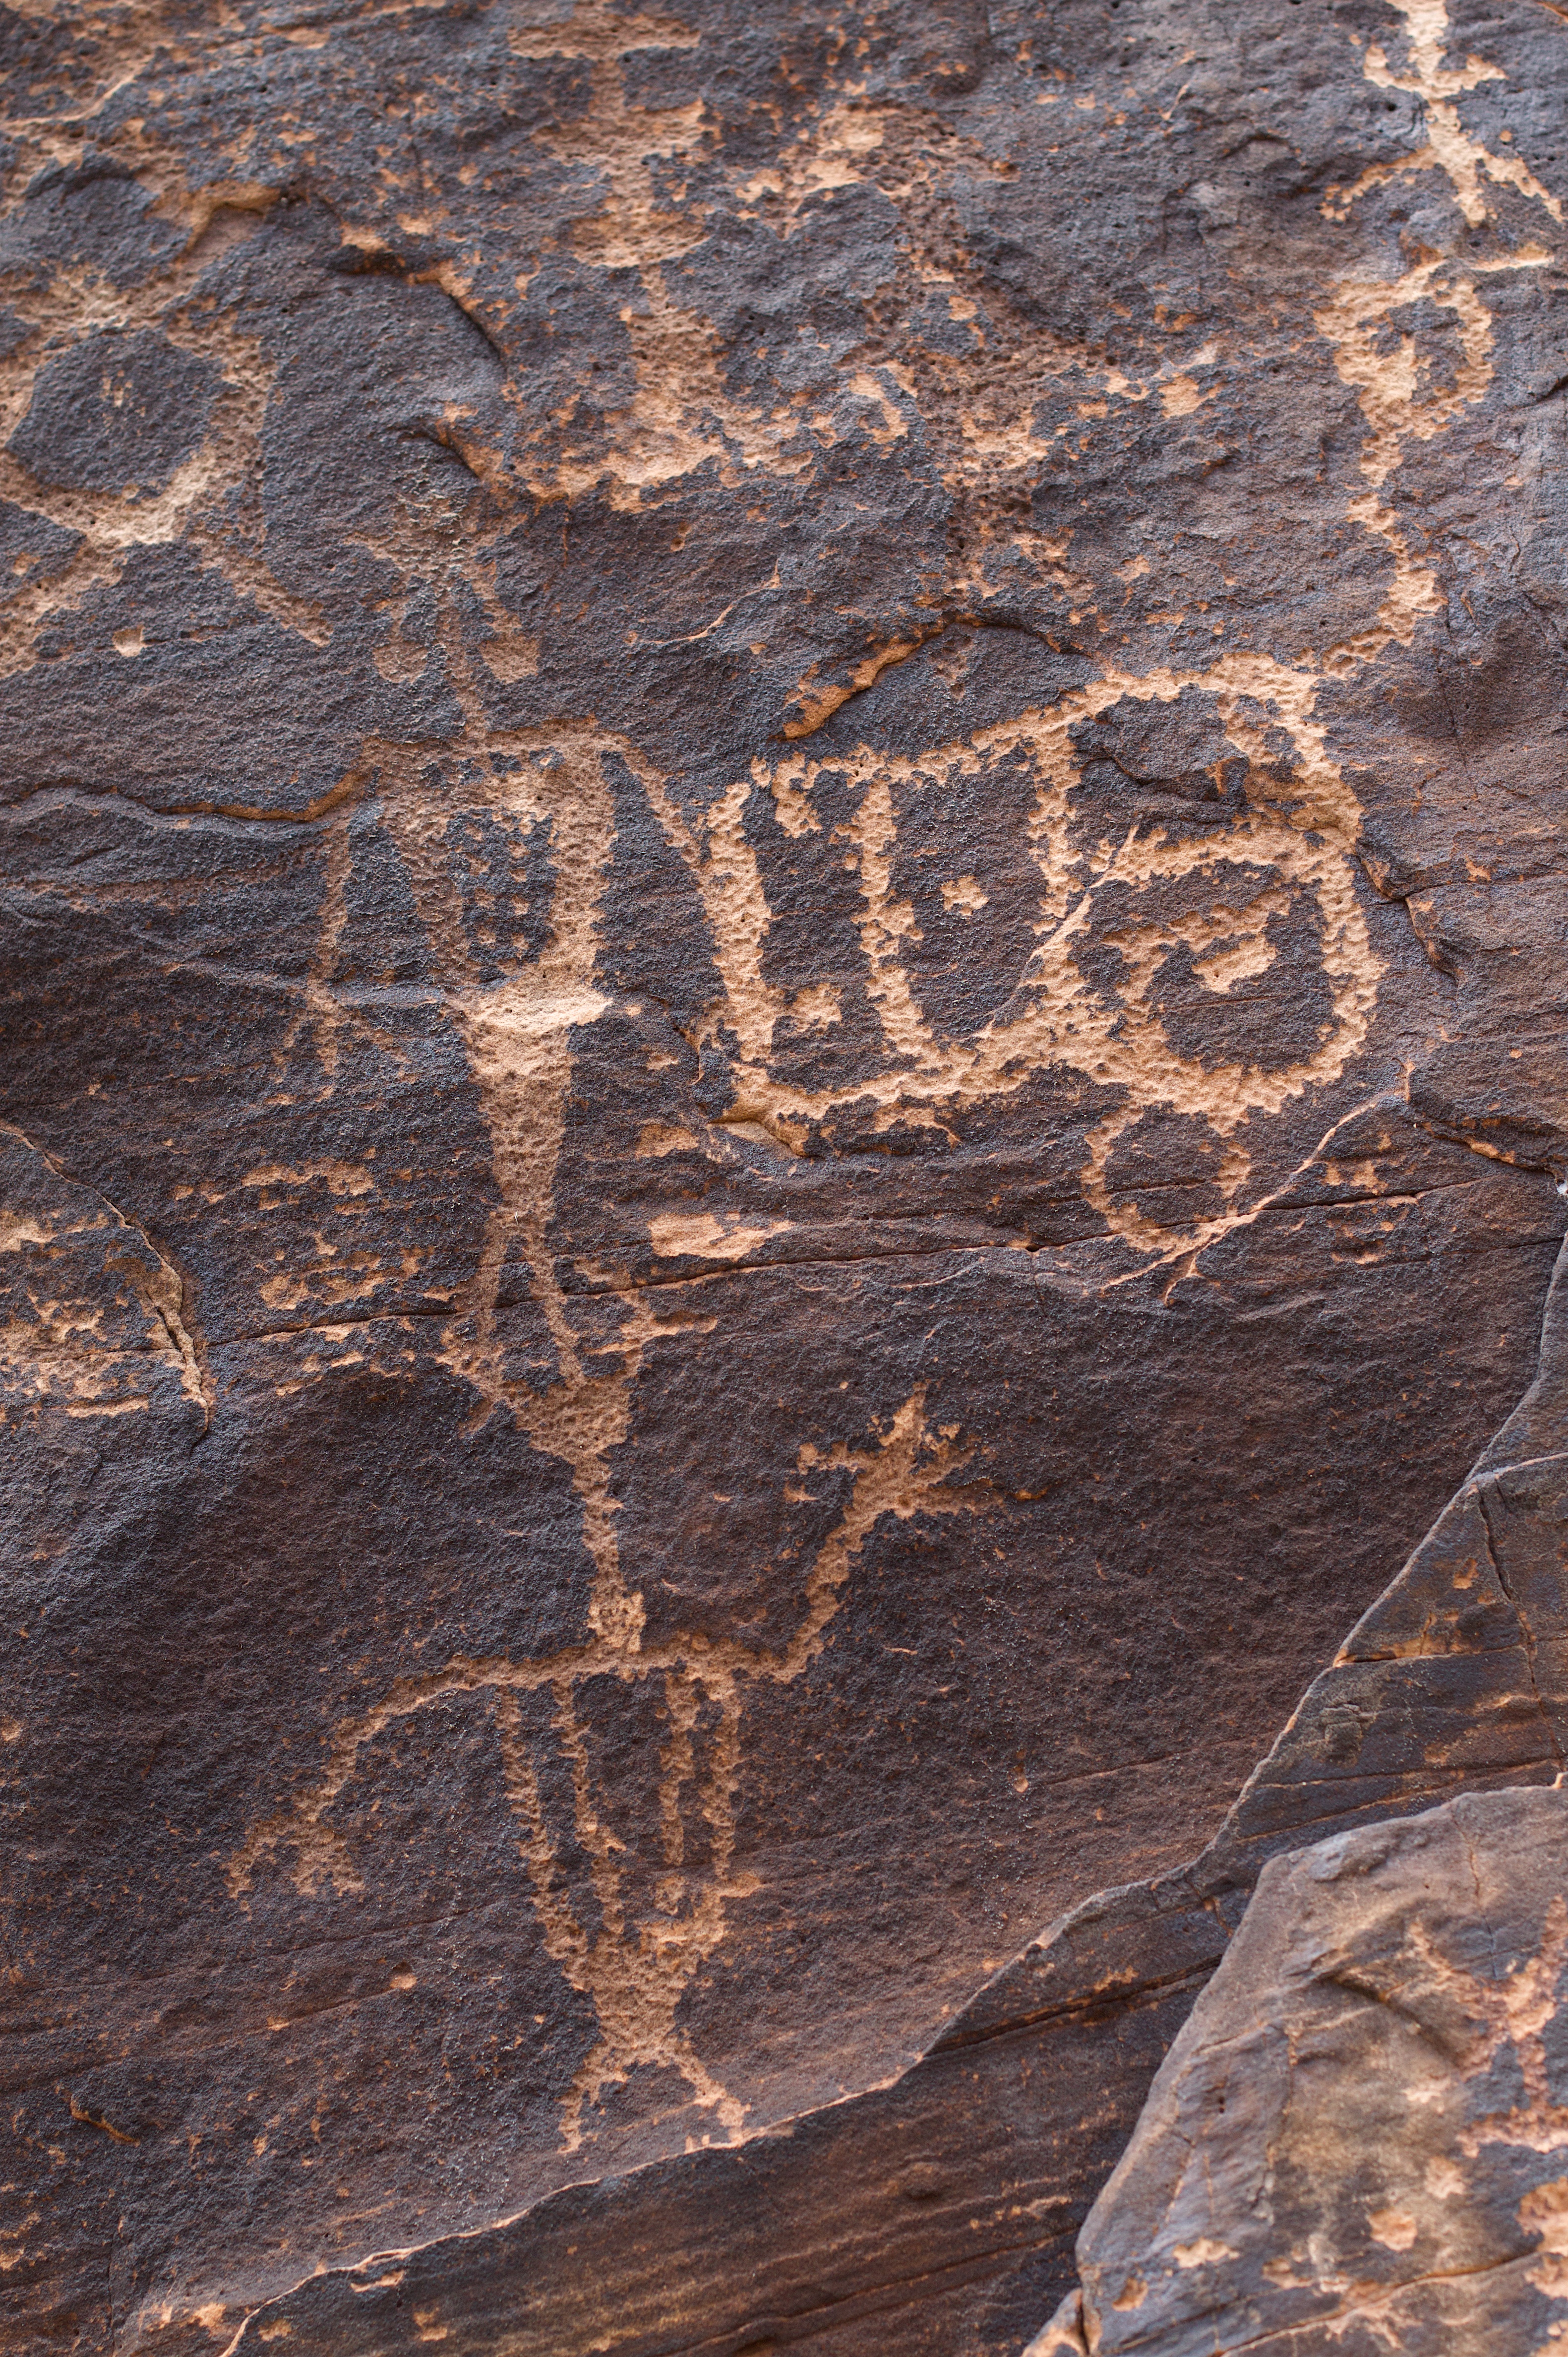
sand, rock, wood, texture, wall, soil, terrain, material, geology, petroglyph, rockartranch, ancient history